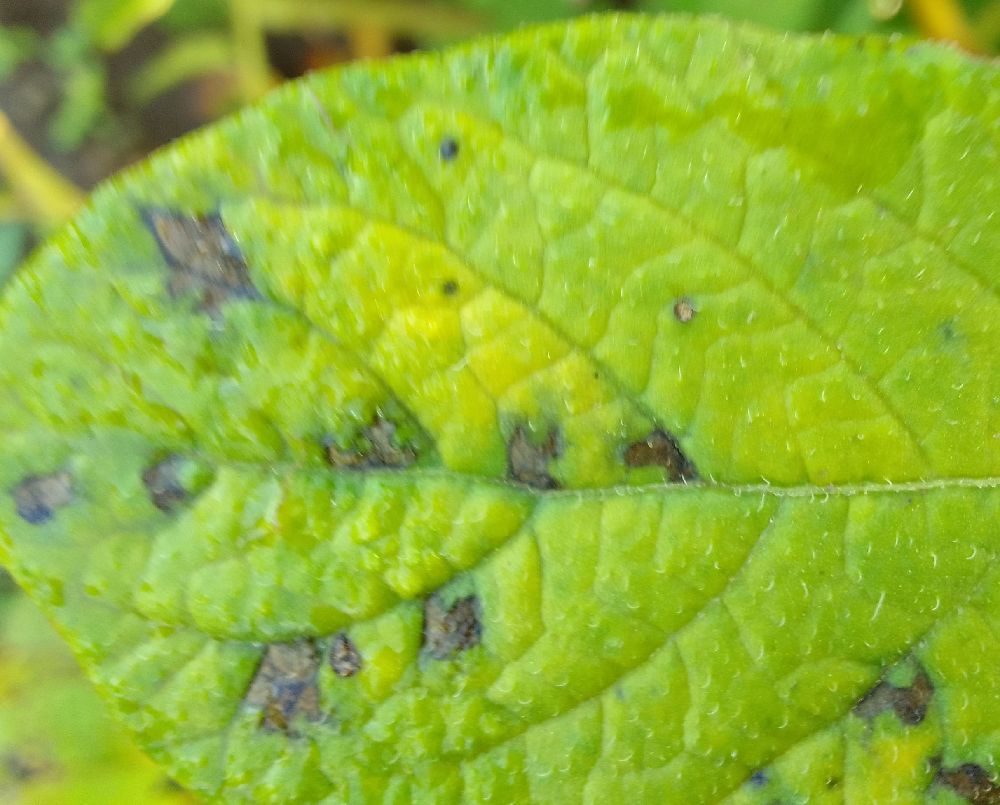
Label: Early blight